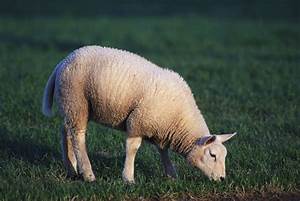
Label: sheep